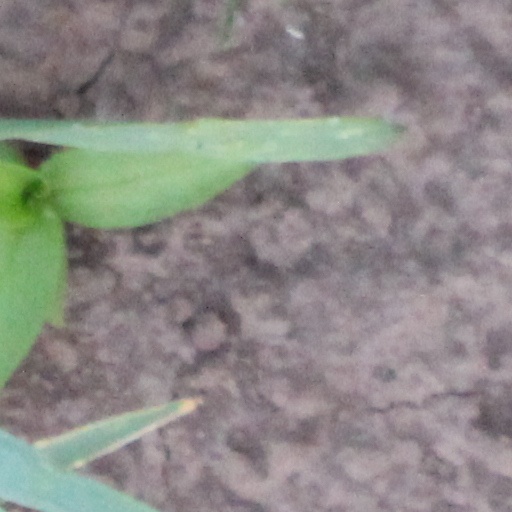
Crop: wheat